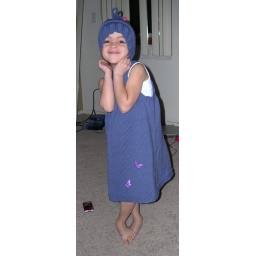
A total ham in a dress and hat made for her by her Gogo.